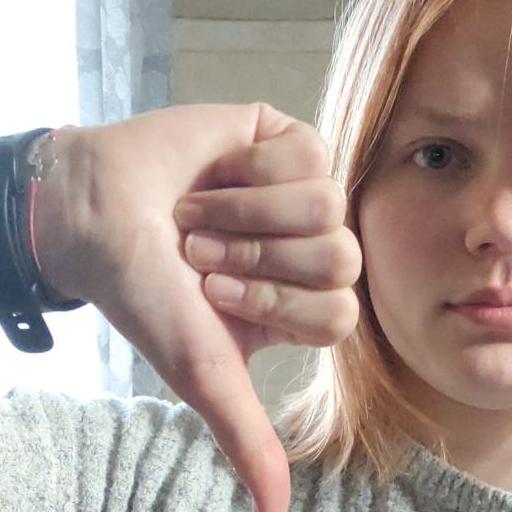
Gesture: dislike